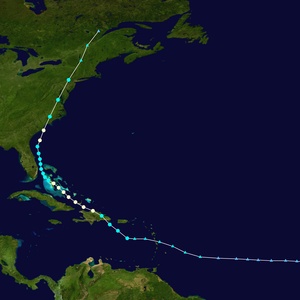
La saison cyclonique 2020 dans l'océan Atlantique nord est la saison des ouragans atlantiques qui officiellement se déroulera selon l'Organisation météorologique mondiale du 1ᵉʳ juin au 30 novembre 2020. Le National Hurricane Center américain émet des avis et avertissements visant ce bassin océanique pour les cyclones tropicaux mais également, depuis 2017, pour des « cyclones tropicaux potentiels ». Les avis pour ces tempêtes potentielles ont le même contenu que les avis normaux mais incluent la probabilité de développement.
L’ouragan Isaias est le neuvième cyclone tropical à se former durant la saison cyclonique 2020 dans l'océan Atlantique nord et le second ouragan. Ce système capverdien est née d'une onde tropicale sortie de la côte ouest-africaine et qui a traversé l'Atlantique tropical avant de devenir le cyclone tropical potentiel Neuf le 28 juillet à l'est des Petites Antilles. Se dirigeant vers l'ouest-nord-ouest, elle a traversé dans le nord-est de la mer des Caraïbes avant de devenir une tempête tropicale. Passant ensuite sur Hispaniola, il en est ressorti non affecté avant de devenir un ouragan de catégorie 1 de l'échelle de Saffir-Simpson le 31 juillet près des Bahamas.